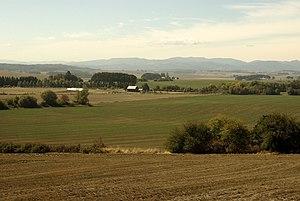
L’Oregon /ɔ.ʁe.ɡɔ̃/ est un État du Nord-Ouest des États-Unis, situé sur la côte Pacifique entre les États de Washington au nord, de Californie au sud, du Nevada au sud-est, et de l'Idaho à l'est. Ses frontières au nord et à l'est suivent pour l'essentiel les cours du fleuve Columbia et de la rivière Snake. Le territoire orégonais est intégralement traversé par la chaîne des Cascades qui forme une importante barrière climatique : l'ouest de l'État, de climat océanique, est recouvert par la forêt tempérée humide tandis que sa partie est, semi-aride, est occupée par le Haut désert de l'Oregon. Le parc national de Crater Lake se trouve dans le sud de l'État. La réserve indienne de Warm Springs s'étend sur 2 640,2 km² dans le nord de l'État, sur le versant Est de la chaîne des Cascades.
La Willamette Valley est une région située dans le nord-ouest de l'État américain de l'Oregon, qui entoure la rivière Willamette de sa source dans les montagnes près de Eugene jusqu'à sa confluence avec la Columbia à Portland. La région était, en raison de sa fertilité agricole, la destination principale des pionniers de la Piste de l'Oregon. Cœur politique et économique de l'état depuis l'époque du Territoire de l'Oregon, elle abrite 70 % de la population de l'État.
Lindsay Applegate était un pionnier connu pour avoir frayé avec ses frères Charles et Jesse la Piste Applegate en 1846. Cette piste constituait une alternative pour la fin de la piste de l'Oregon qui franchissait les Montagnes Rocheuses et visait à être une route moins dangereuse pour se rendre dans le territoire de l'Oregon.